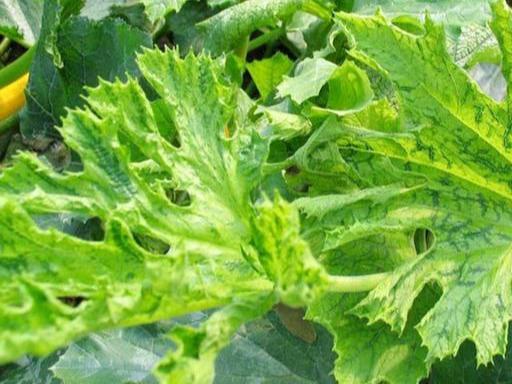
Plant: Zucchini
Disease: zucchini yellow mosaic virus